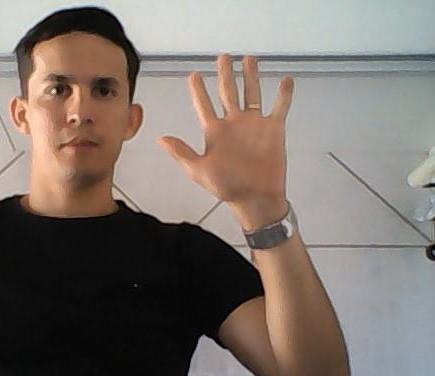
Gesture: palm